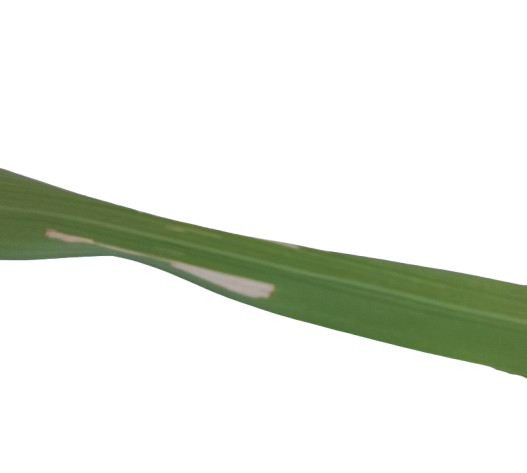
Label: Rice Leaffolder